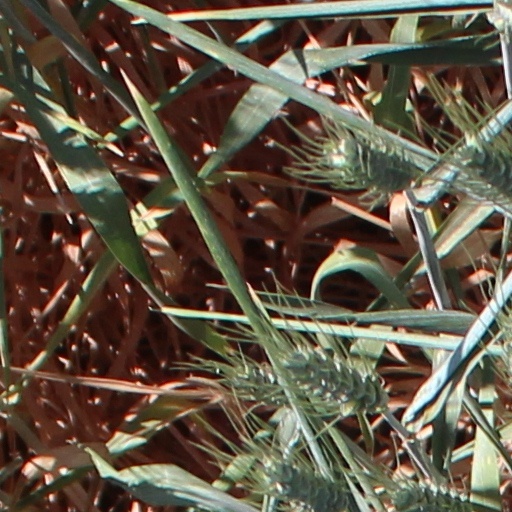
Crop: wheat